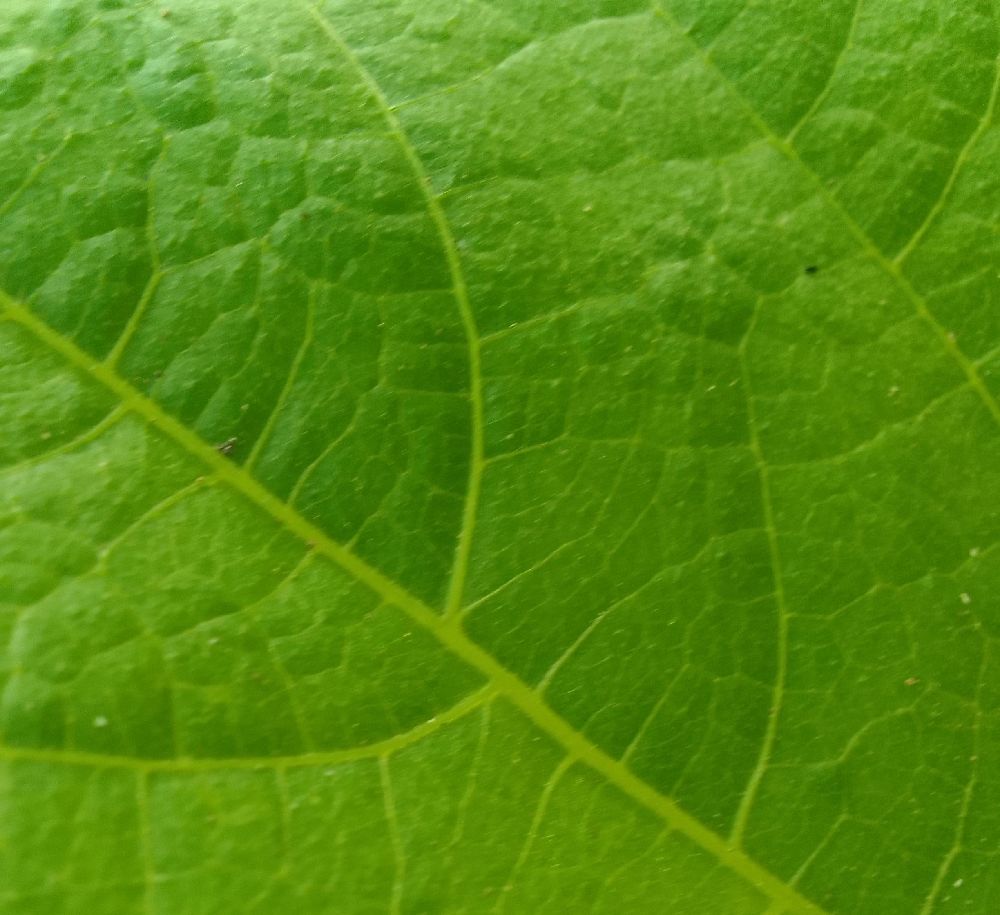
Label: healthy